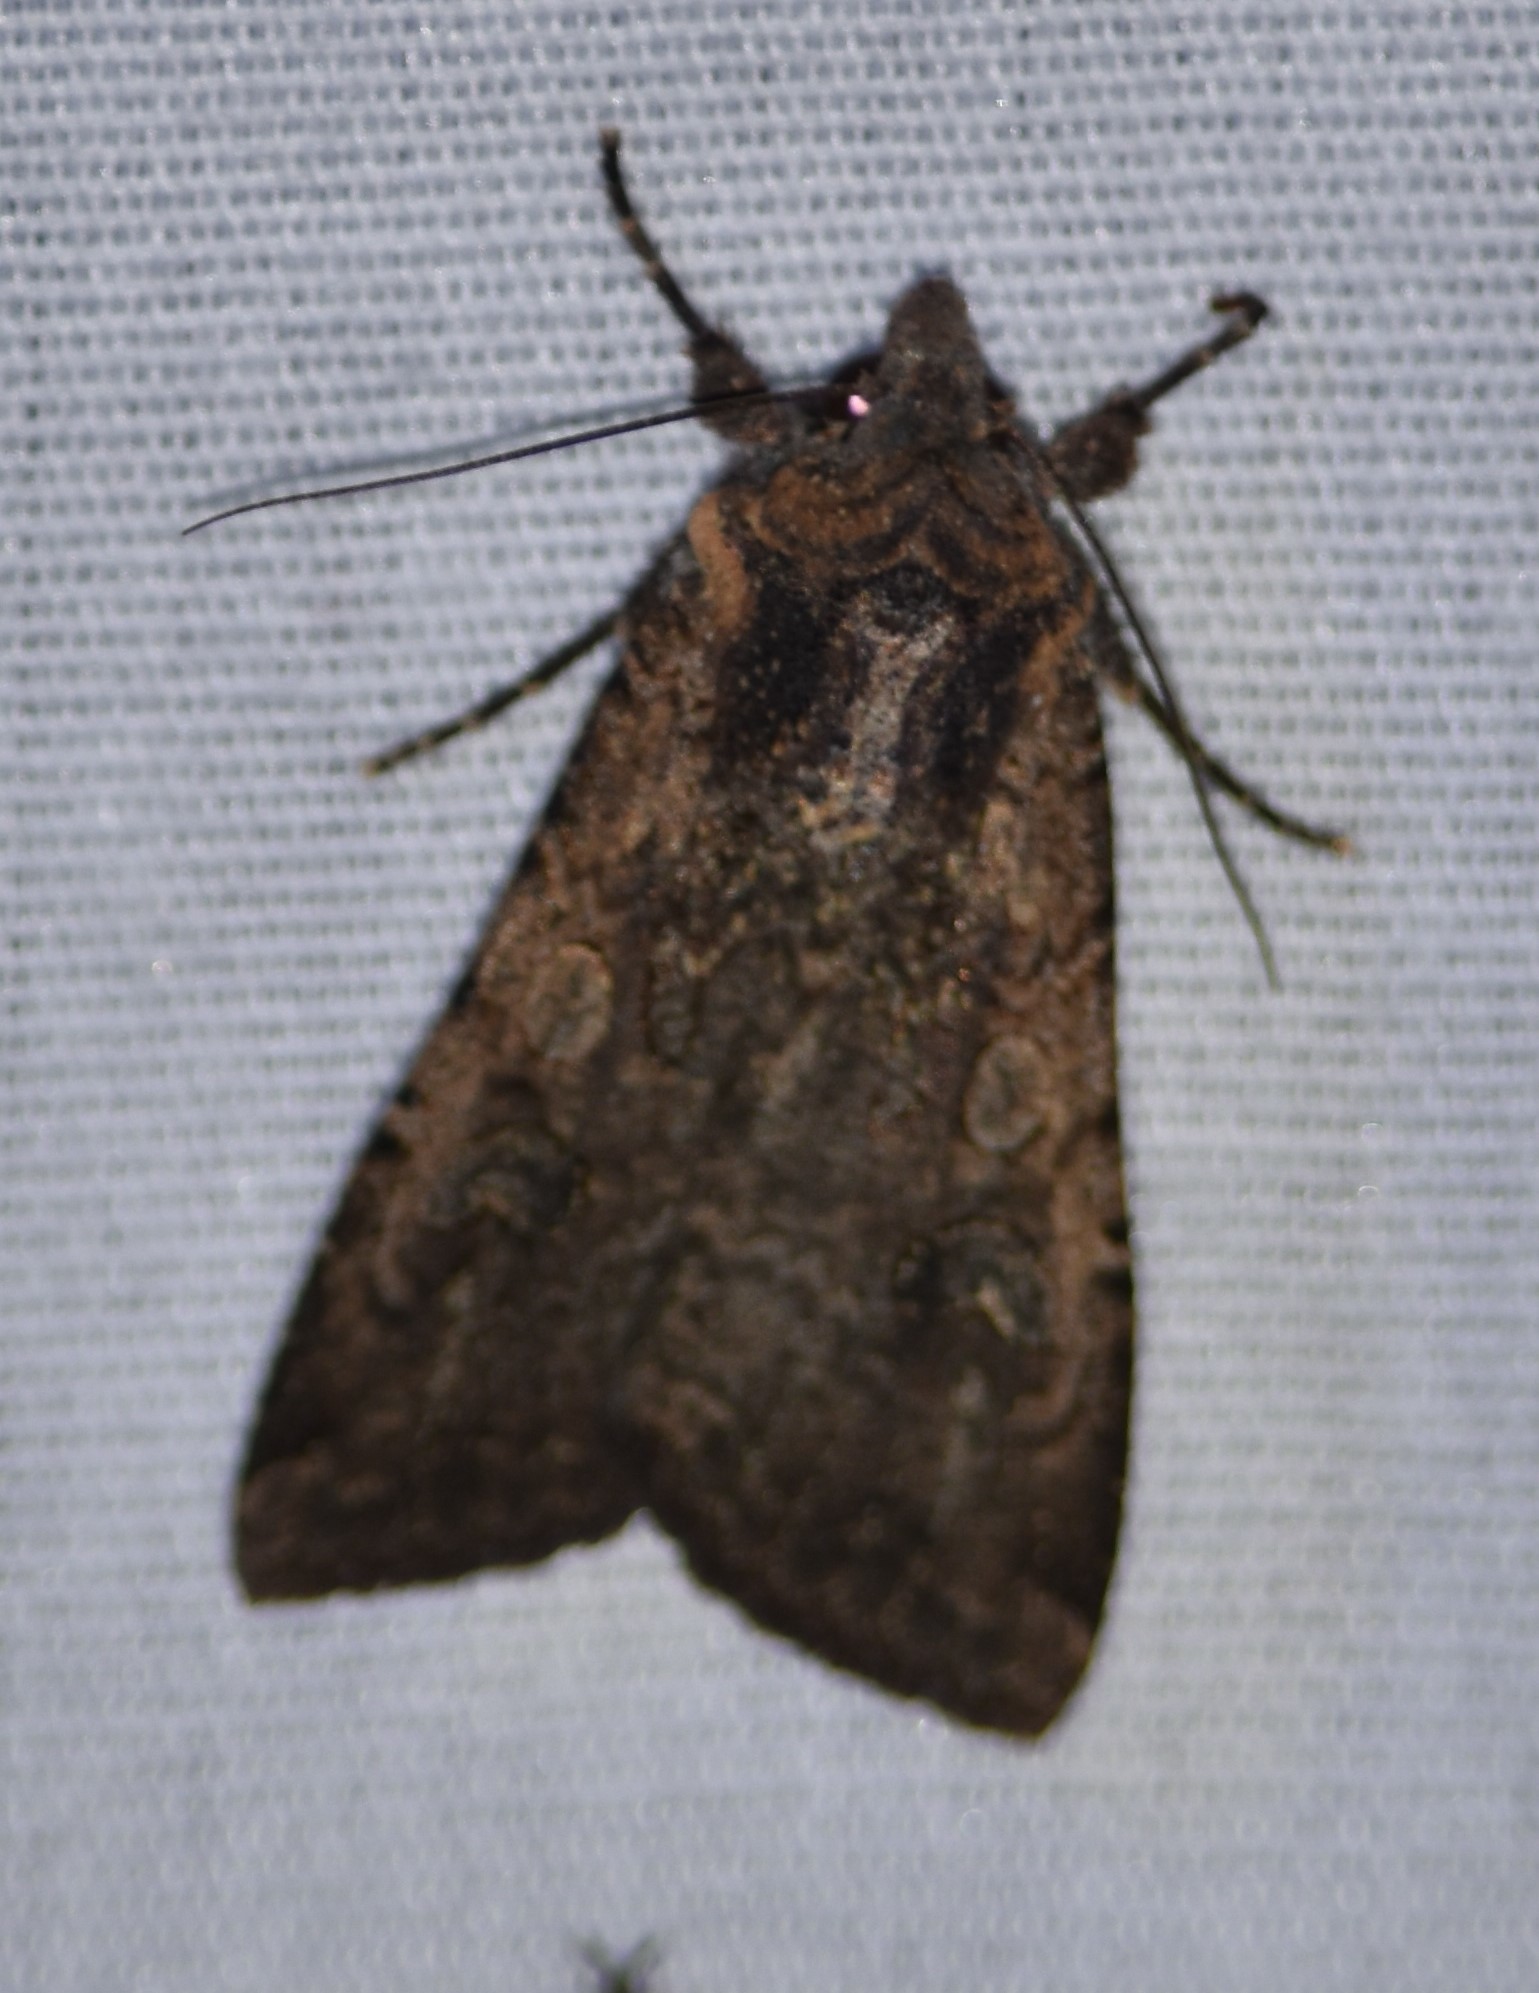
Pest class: cutworms